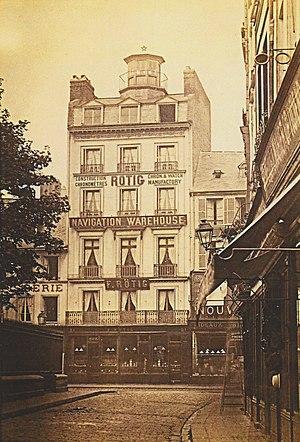
Immeuble du 51 rue de Paris au Havre (à hauteur de la cathédrale Notre-Dame), qui fut l'adresse de l'horlogerie de Frédéric Rötig au moins de 1865 à 1892.
Georges-Frédéric Rötig est un peintre animalier français, né au Havre le 1.10.1873 et décédé à Paris le 20.08.1961. Il repose, comme Alfred Sisley, dans le cimetière de Moret-sur-Loing, en lisière de la forêt de Fontainebleau.